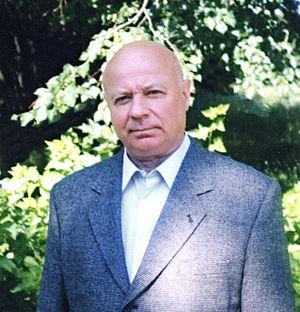
Le Cycle de Krebs est découvert par le biologiste Hans Adolf Krebs.
Anatoli Alekseïevitch Karatsouba est un mathématicien soviétique puis russe né le 31 janvier 1937 à Grozny et mort le 28 septembre 2008 à Moscou. Il est notamment connu pour son algorithme de multiplication.